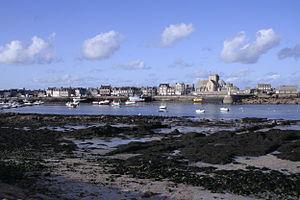
Philippe Bonnet, né le 24 février 1927 à Paris, mort le 12 mars 2017, est un artiste peintre français rangé dans la seconde École de Paris.